Kari Arkivuo

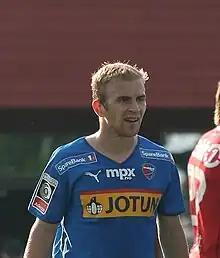

Kari Arkivuo (born 23 June 1983) is a Finnish football coach and a former professional football defender who could play as left back and right back. He is currently working as an assistant coach of FC Lahti. Arkivuo was born in Lahti, Finland where he played for the local teams before moving to Sandefjord at age 22 in 2006.